Granville Stuart

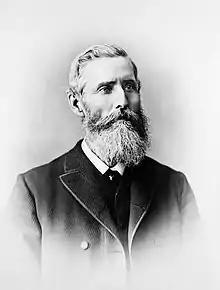
Granville Stuart in 1883

Granville Stuart (August 27, 1834 – October 2, 1918) was an American pioneer, gold prospector, businessman, civic leader, vigilante, author, cattleman and diplomat who played a prominent role in the early history of Montana Territory and the state of Montana. Widely known as "Mr. Montana", Granville's life spanned the formative years of Montana from territorial times through the first 30 years of statehood. His journals and writings have provided Montana and western historians unique insights into life in the Northern Rocky Mountains and Great Plains during the second half the 19th century.